Hawker Siddeley Nimrod

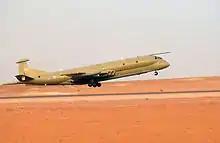
Nimrods were often deployed to the Middle East

At the start of a patrol mission all four engines would normally be running; as the aircraft's weight was reduced by fuel consumption, up to two engines could be shut down, allowing the remaining engines to be operated more efficiently. Instead of relying on ram air to restart an inactive engine, compressor air could be crossfed from a live engine to a starter turbine. The crossfeed duct was later discovered to be a potential fire hazard. Similarly, the two hydraulic systems on board were designed to be powered by the two inner engines that would always be running. Electrical generation was designed to far exceed the consumption of existing equipment to accommodate additional systems installed over the Nimrod's service life.